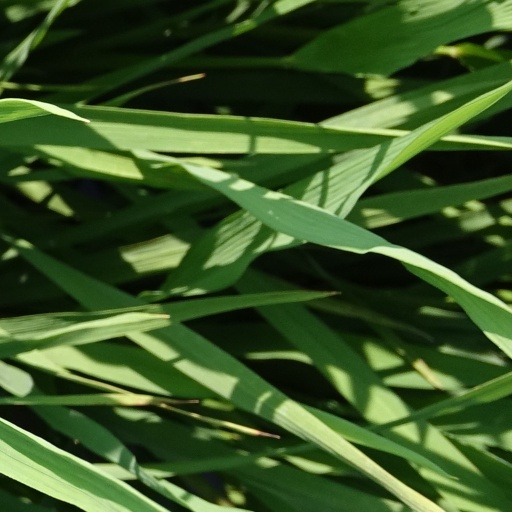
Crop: rice